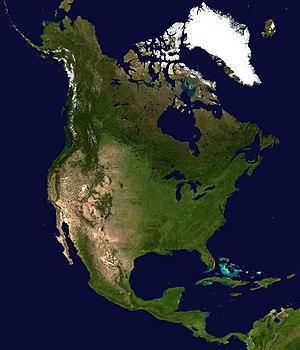
L’Amérique du Nord est un continent à part entière ou un sous-continent de l'Amérique suivant le découpage adopté pour les continents.